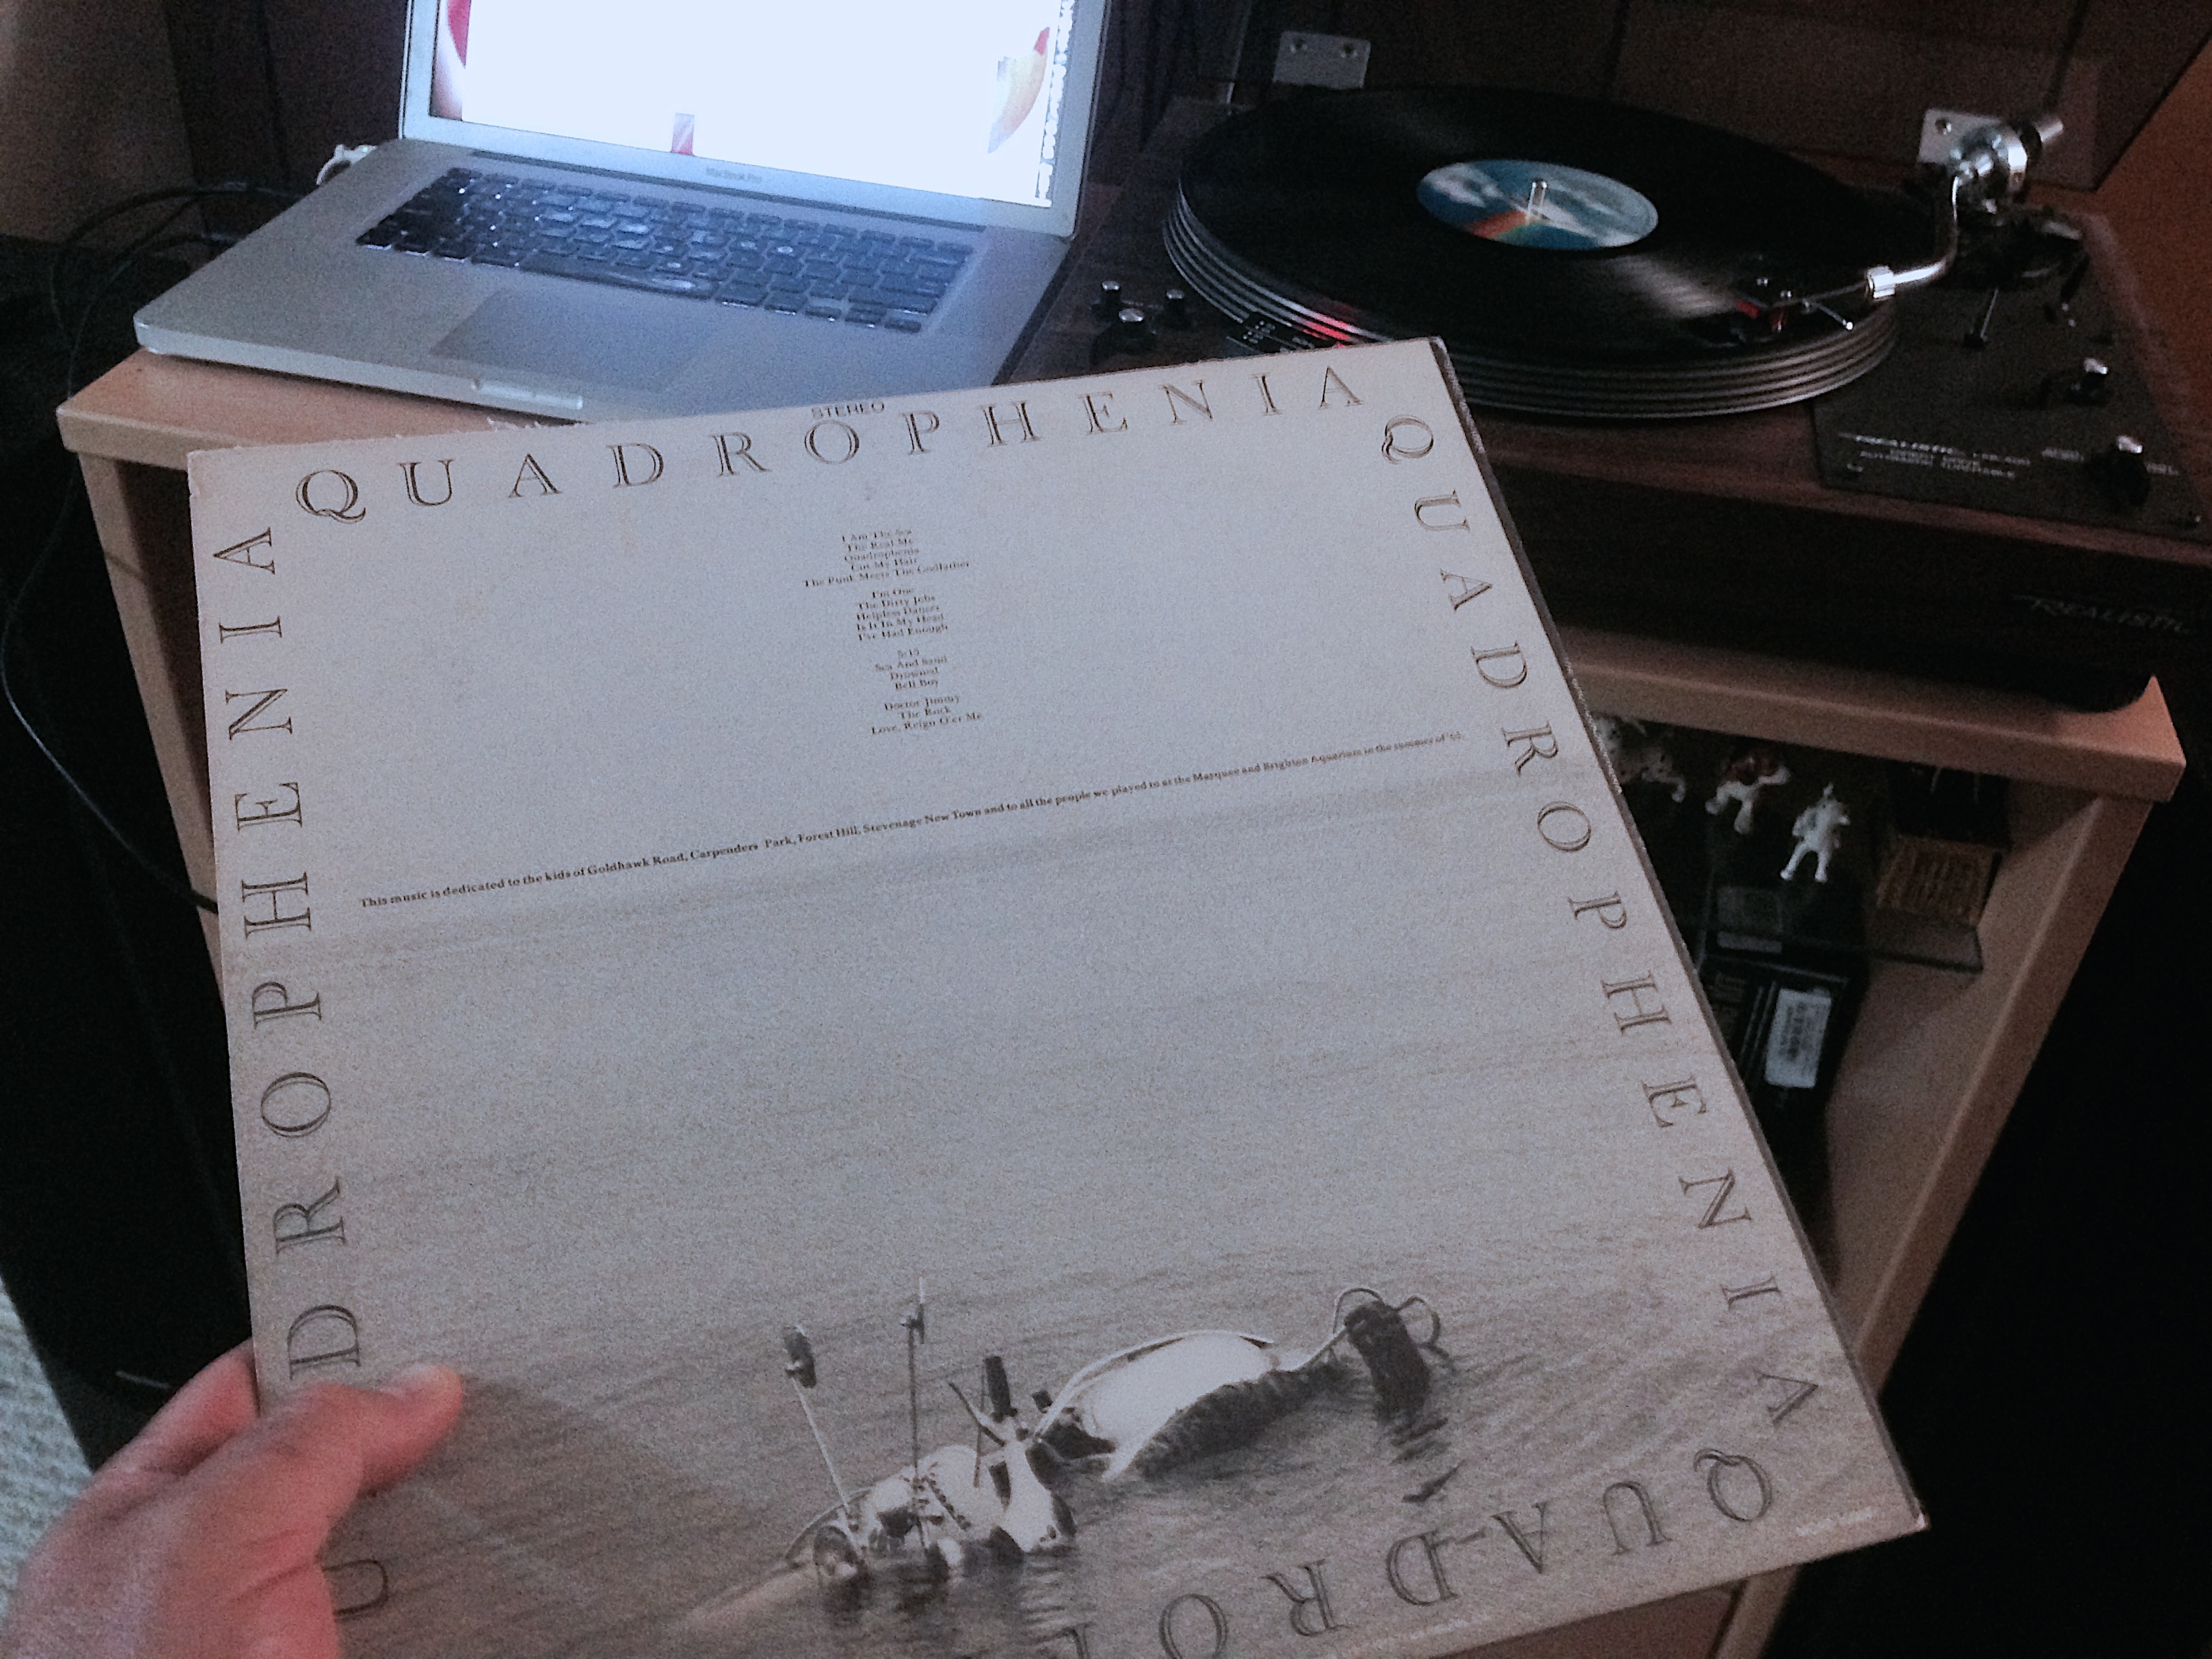
writing, art, document, compact disc